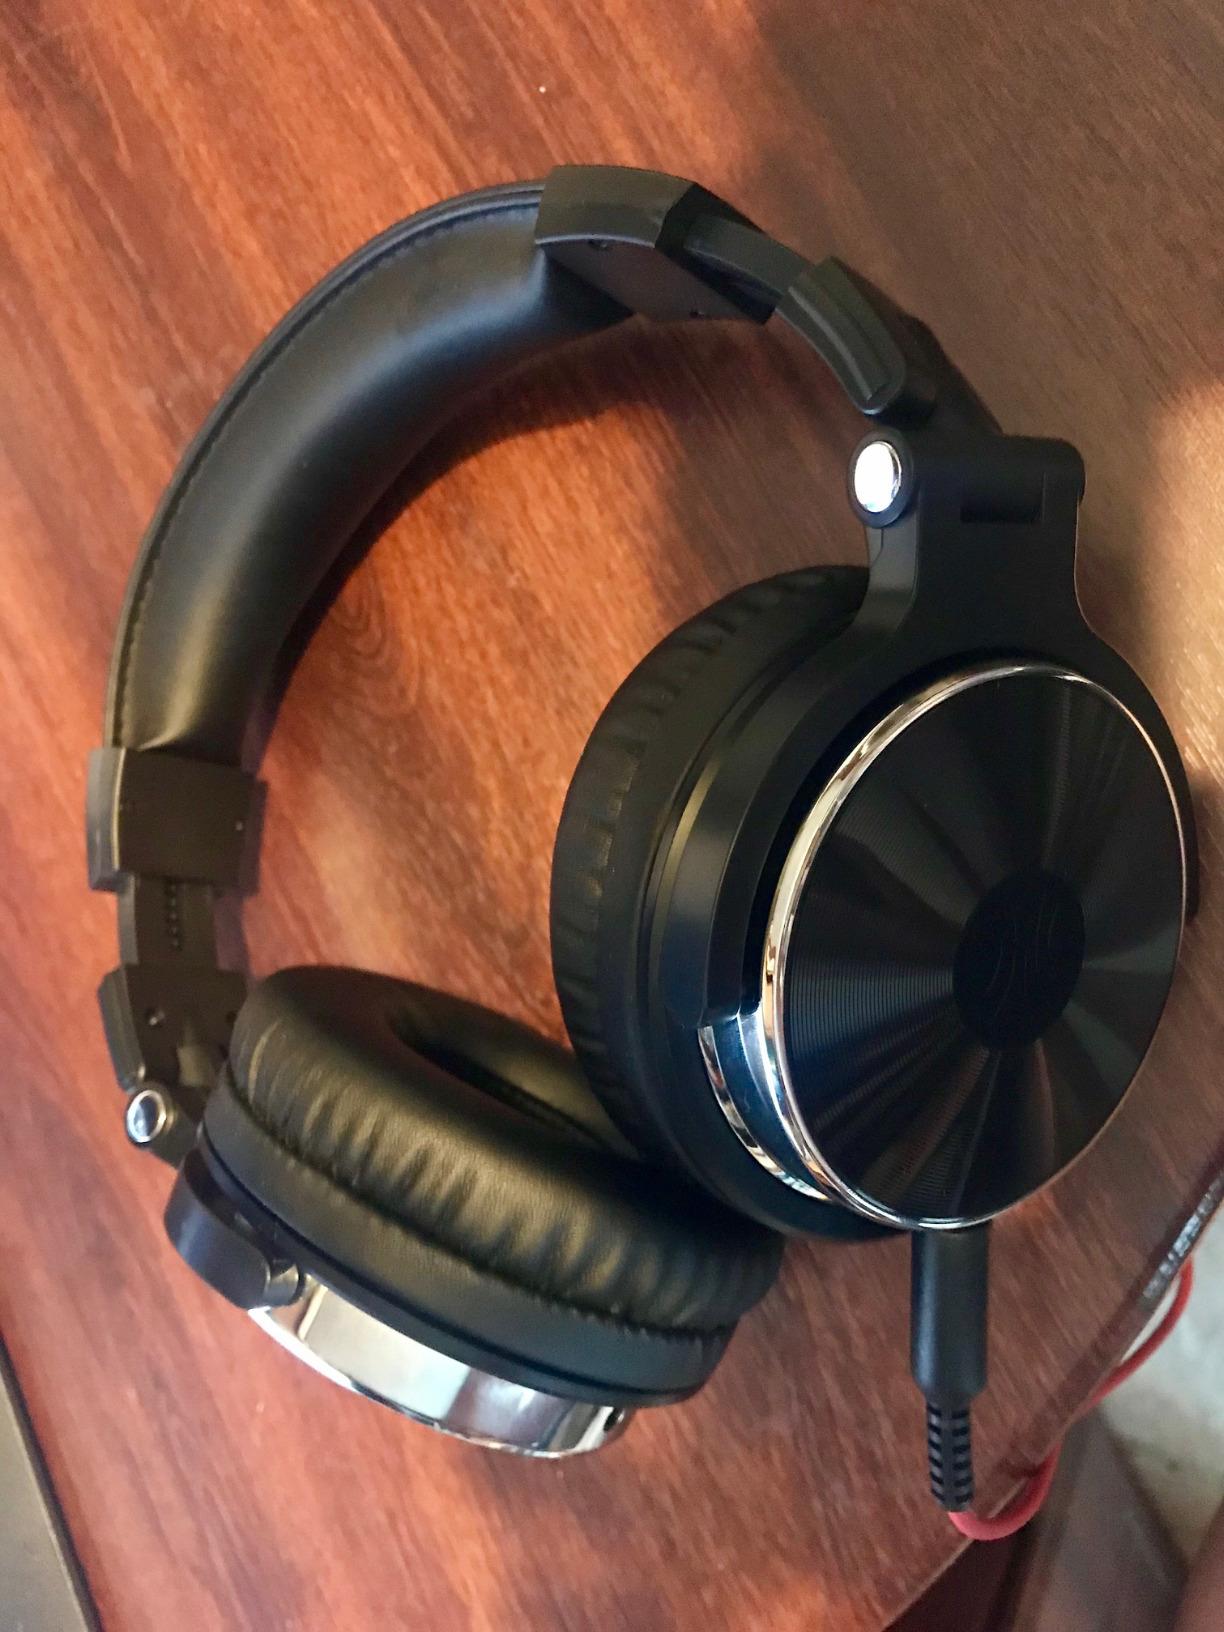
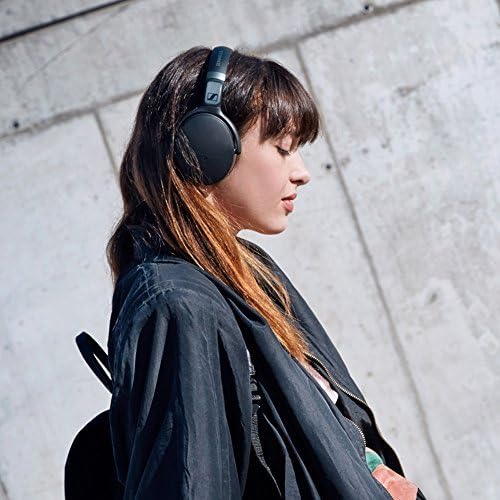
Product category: headphones
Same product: no